Myo Myint Nyein

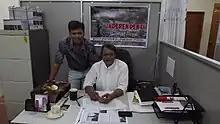

Since then he has been working as the Editor-in-charge of Shwe Essence Magazine. He worked as an editor of the Ray of Light Journal till August 2016. He was also the Editor-in-charge of the Teen monthly magazine from 2003 – 2013 till the Independence weekly Journal was launched in 2012. He was the editor of the Myanmar translation of 'the Glass Palace" written by Amitav Ghosh. It was translated into Burmese by Nay Win Myint Nay Win Myint and the book won the National Literature Award for translation in 2012.